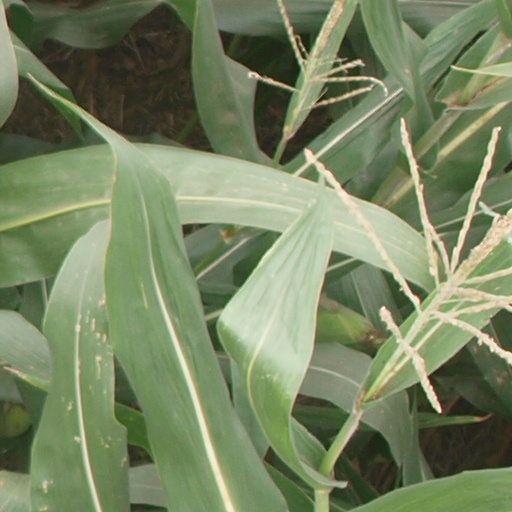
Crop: maize; corn